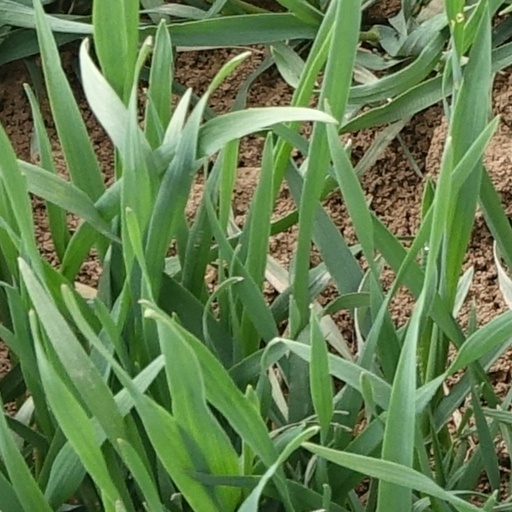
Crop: wheat